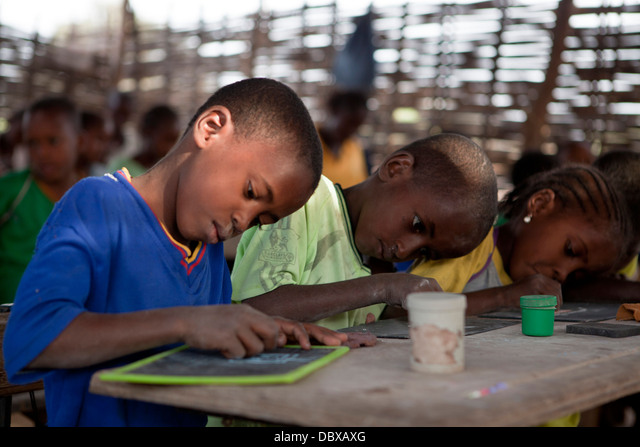
Fii ay xale yuy jàng ñoo fi nekk. Am na ñetti xale yu nekk nii ëe di bind ci seeni arduwaas. Am pot bu weex bu ñu def seen kanam moom ak benn kopp bu wert. Fi ñuy jànge nag kiriŋkindiŋ moo leen wër. Am na yeneen xale nag yu nekk seen ginnaaw yu bari.